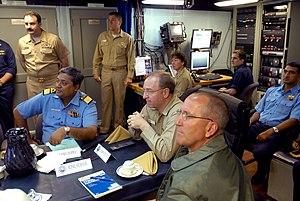
Le débriefing, réunion-bilan, séance d'évaluation ou plus rarement débreffage désigne une évaluation post-événementielle, dans le cadre d'une équipe ayant pris part à l'événement.